Reciprocity Treaty of 1875

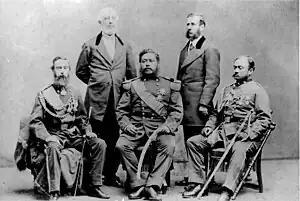
King Kalākaua and members of the Reciprocity Commission: John Owen Dominis, Governor of Oahu; Henry A. Peirce, the presiding U.S. Commissioner to Hawaii; King Kalākaua; Henry W. Severance, the Hawaiian Consul in San Francisco, and John M. Kapena, Governor of Maui.

The Treaty of Reciprocity between the United States of America and the Hawaiian Kingdom (Hawaiian: "Kuʻikahi Pānaʻi Like") was a free trade agreement signed and ratified in 1875 that is generally known as the Reciprocity Treaty of 1875.